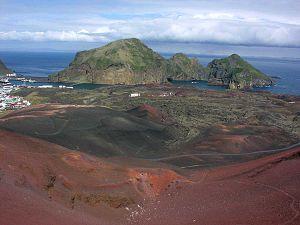
L'Eldfell, toponyme islandais signifiant littéralement en français « montagne de feu », est un volcan d'Islande situé sur l'île de Heimaey, dans les îles Vestmann. Il est né subitement le 23 janvier 1973 en pleine nuit, juste à côté des habitations, en prenant de court la population qui doit évacuer l'île dans la précipitation. Des fontaines de lave donnent naissance à des coulées qui agrandissent l'île et menacent de boucher l'entrée du port. La pêche étant la principale économie de l'île, le comblement de la baie signifierait la mort économique de la ville ce qui motive les autorités pour stopper la lave. Un important dispositif d'arrosage du front de la coulée avec de l'eau de mer est ainsi mis en place avec succès. Néanmoins, à la fin de l'éruption le 28 juin, les dégâts sont très importants, de nombreuses maisons ayant été détruites où enterrées sous les téphras, et un décès est à déplorer.